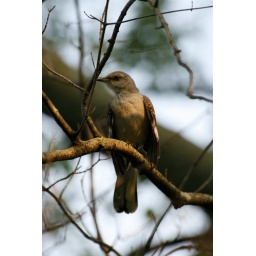
I couldn't reach my front door in time...this bird swooped down on me in a flash hitting my head.